High School No. 1, Bydgoszcz

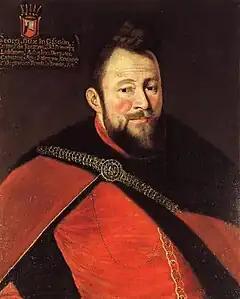
Prince George Ossoliński by Bartholomeus Strobel

The college was then known for organizing cultural events. Acting school theater often attend the ceremony to celebrate the city. Such was the case every time the Bydgoszcz governor was coming to his castle.